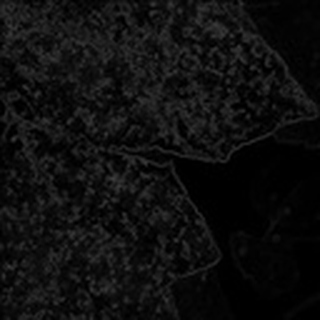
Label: cotton_powdery_mildew